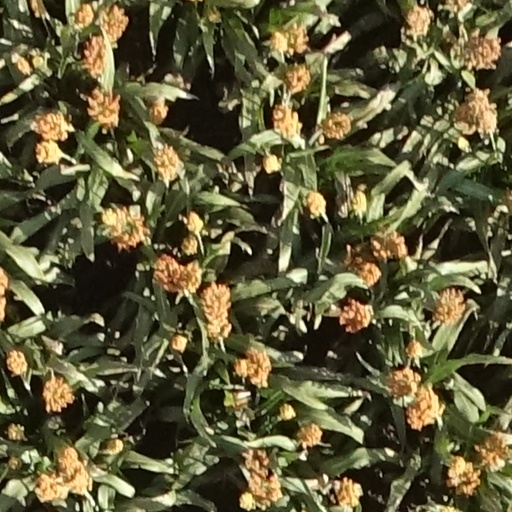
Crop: sorghum